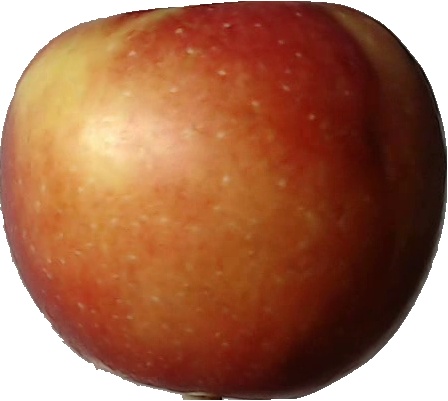
Label: apple_braeburn_1